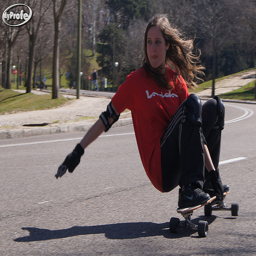
A skateboarder traveling down the road at high speeds.
A female skateboarding leaning in to a turn.
A women who is going down a hill on a skateboard.
A woman is riding a skateboard on a street.
A woman is performing a trick on a skateboard